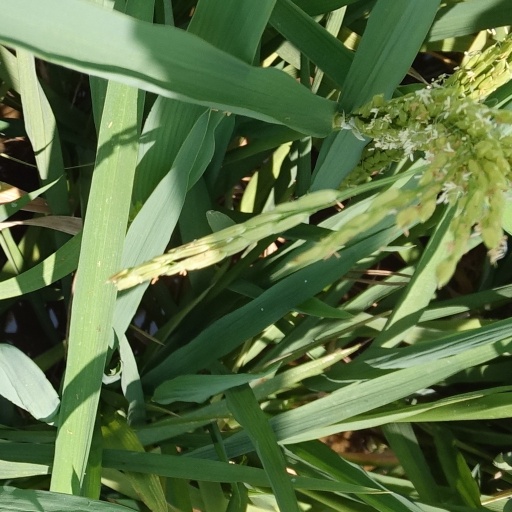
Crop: rice